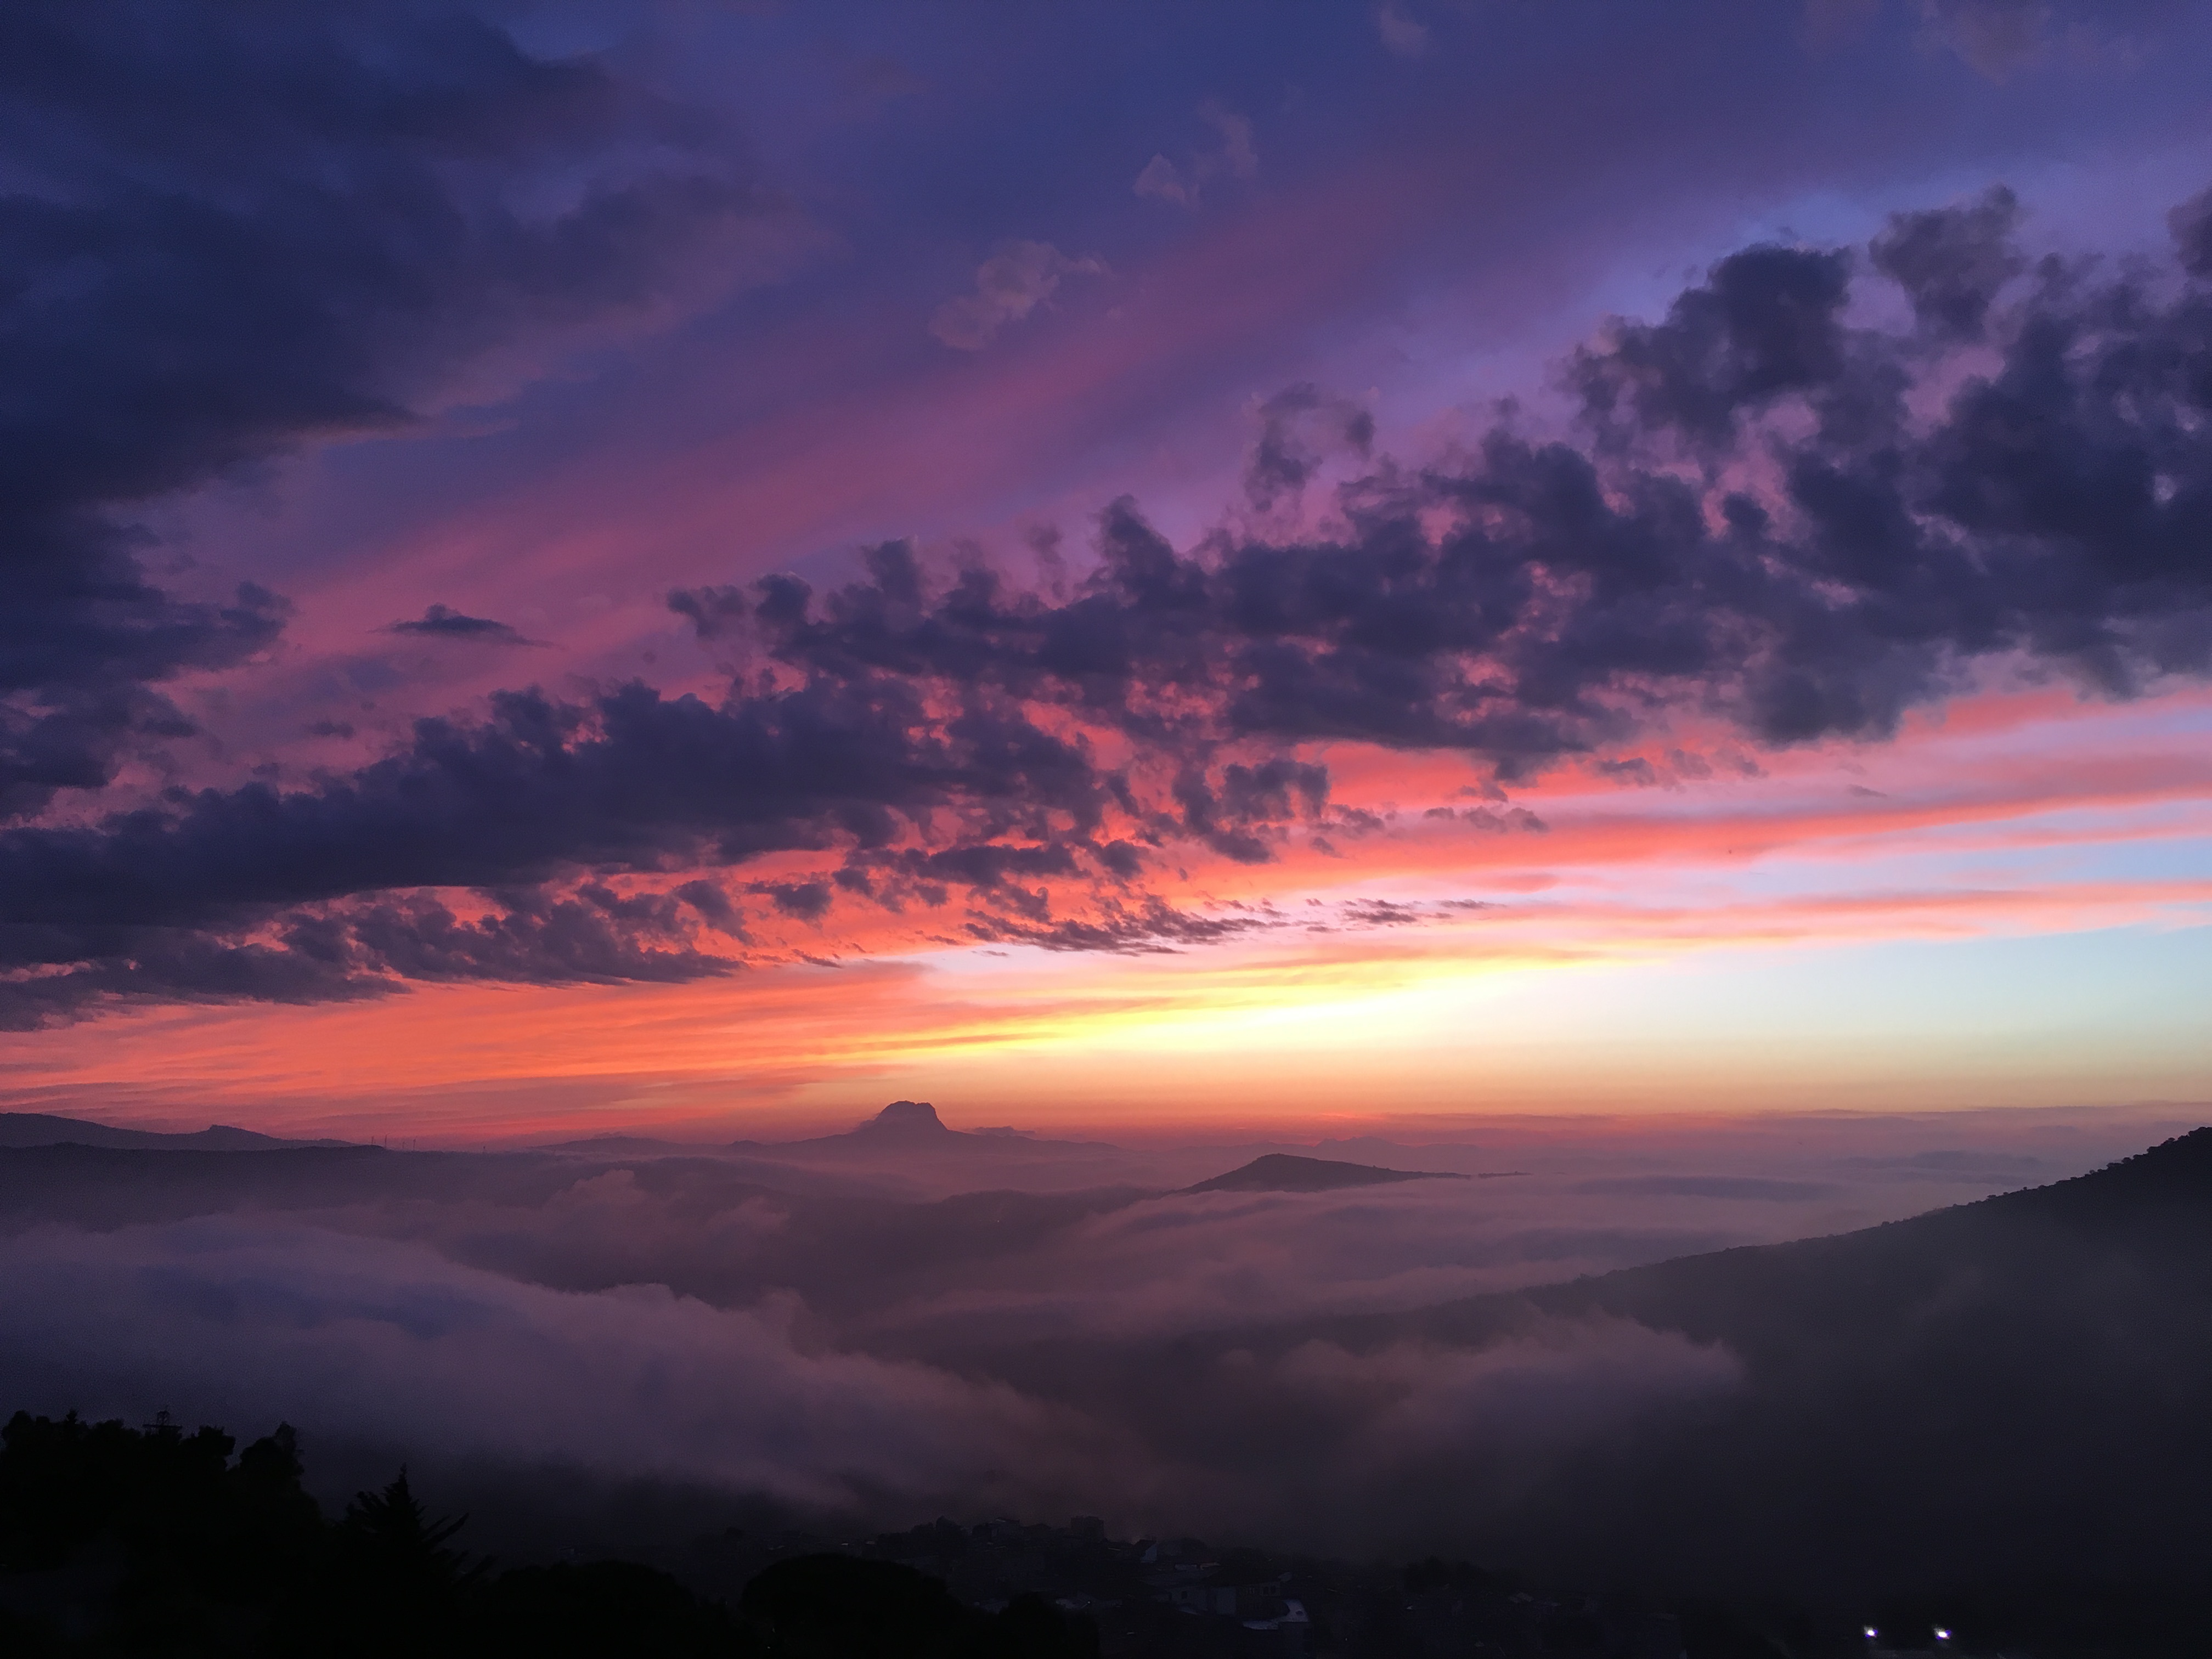
horizon, mountain, cloud, sky, sun, sunrise, sunset, sunlight, morning, view, dawn, atmosphere, dusk, evening, orange, overview, sicily, afterglow, meteorological phenomenon, atmospheric phenomenon, red sky at morning